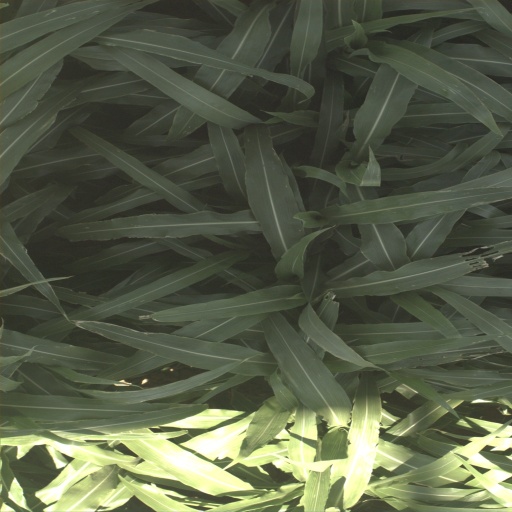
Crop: sorghum